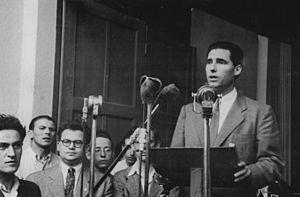
La famille de Boysson est une famille française originaire du Périgord. Par la suite elle s'installa au XVIIᵉ siècle en Quercy.
Guy Marie Xavier Jacques de Boysson, né le 5 août 1918 à Chindrieux et décédé à Paris 4ᵉ le 4 décembre 2012, est un résistant, banquier et homme politique français.